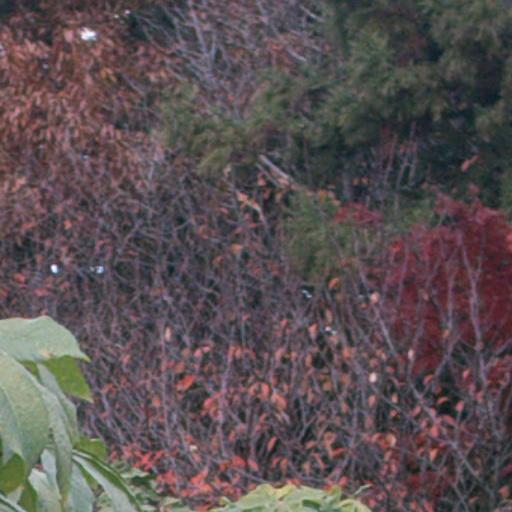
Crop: cassava